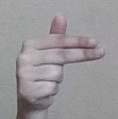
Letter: ghain